John Le Fondré

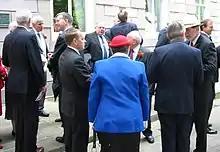
Le Fondré pictured at the Liberation Day celebrations in 2009

In 2014, he began to work in Scrutiny panels, focusing on numerous projects such as Brexit and the Future Hospital. He also represented the island in the Assemblée Parlementaire de la Francophonie and the British-Irish Parliamentary Assembly.